Hida-Miyada Station

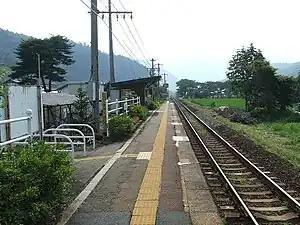
Hida-Miyada Station in August 2008

is a railway station on the Takayama Main Line in the city of Gero, Gifu Prefecture, Japan, operated by Central Japan Railway Company (JR Central).